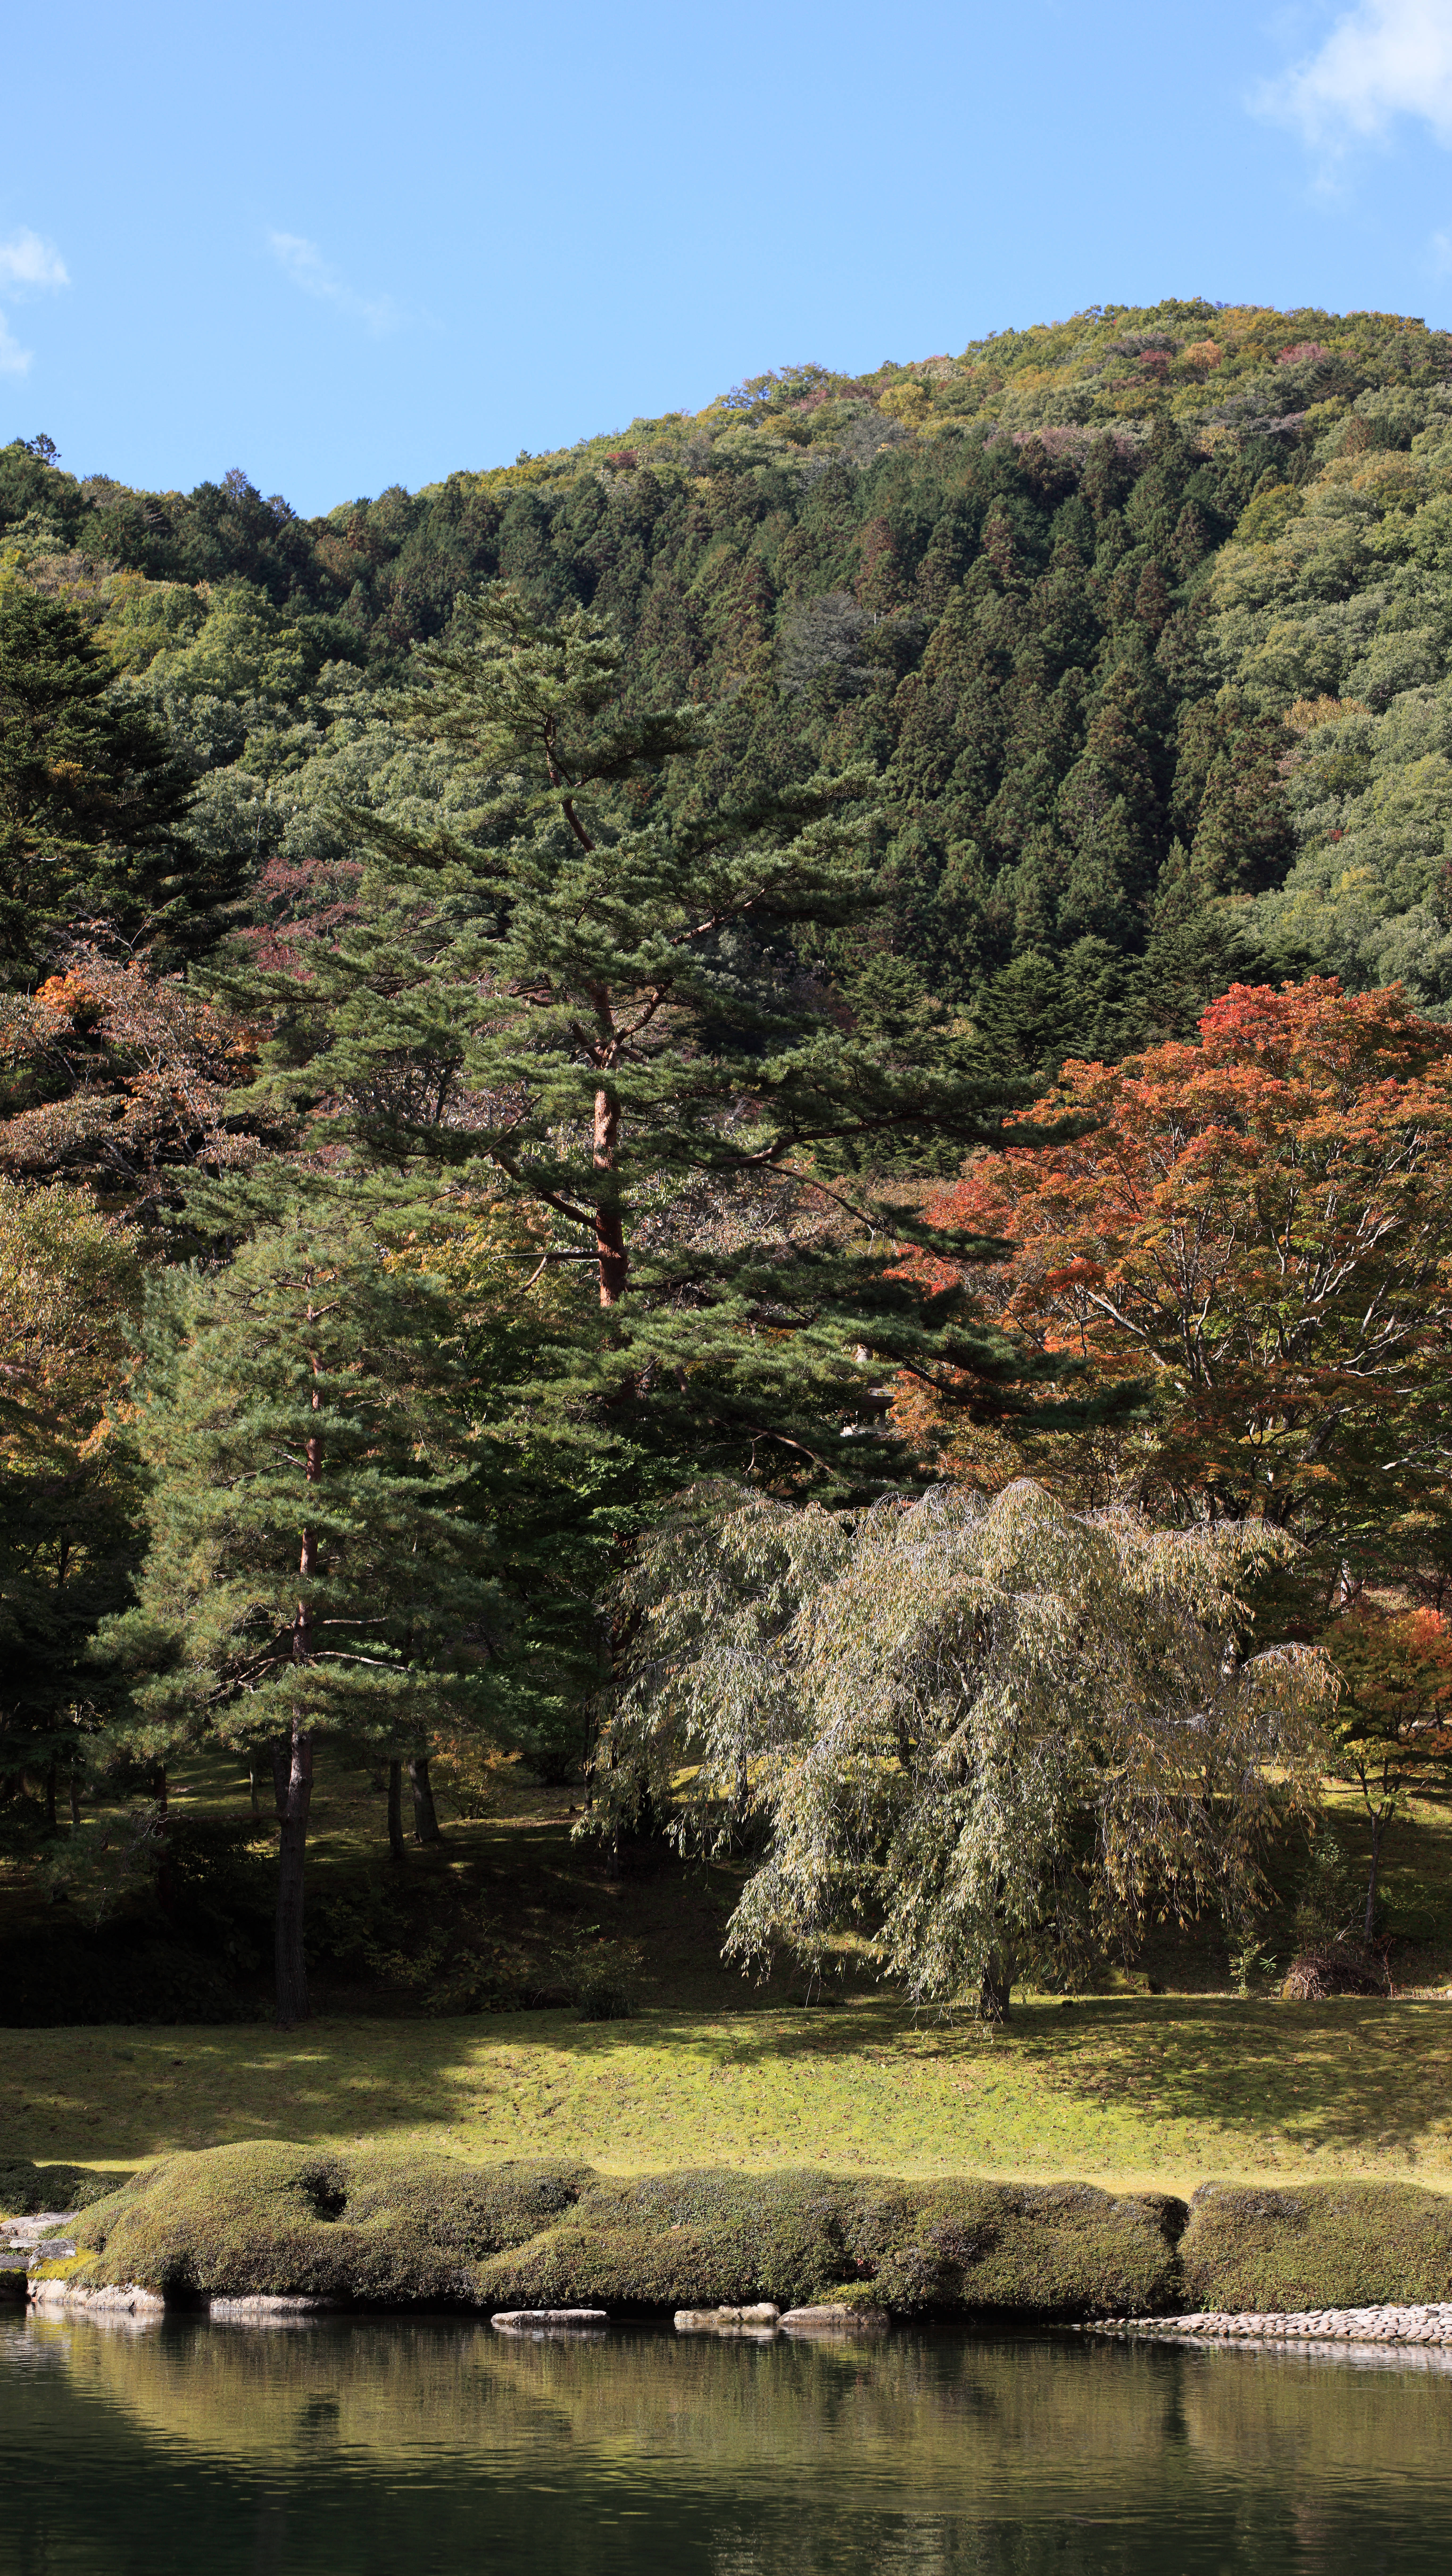
landscape, tree, water, nature, forest, rock, wilderness, mountain, plant, leaf, hill, flower, lake, river, valley, panorama, pond, stream, reflection, high, autumn, garden, cool image, japanese, shrine, tochigi, photomerge, 5d, style, hires, habitat, i, loch, markii, pano, hi, res, resolution, stitch, kanuma, furuminejinja, kohohen, rural area, landform, geographical feature, woody plant, mountainous landforms